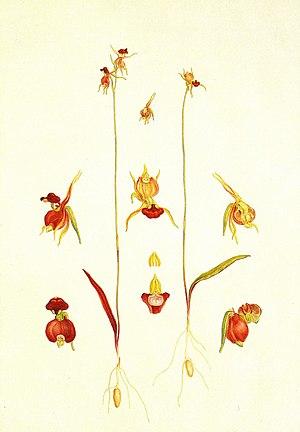
Caleana major est une espèce de plante de la famille des Orchidaceae. C'est une plante terrestre originaire d'Australie. Elle est monotypique dans son genre.